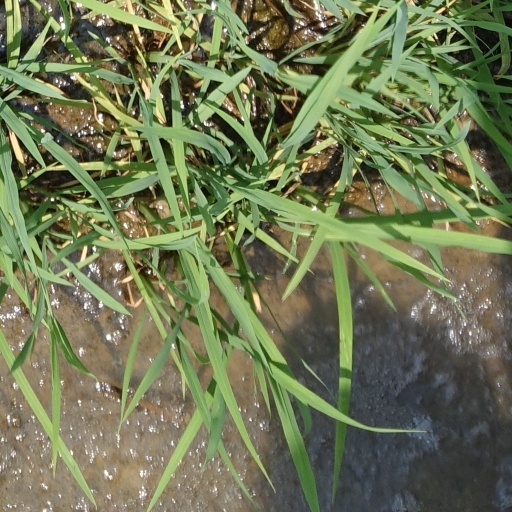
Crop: rice